Great Titchfield Street

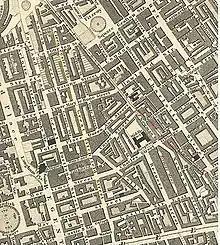
Great Titchfield Street was also named Cirencester Place on its northern stretch in Greenwoods' map of 1827

By the mid-19th century it was described as being in an area of "dirty shops and dingy private dwellings...where children never washed" (quote from Pevsner and Cherry, 1991, London 3: North West). However, in February 1900, F.S.Webster, rector of the All Souls Church, Langham Place described how "the locality east of Great Titchfield Street is rapidly changing. The old dwelling houses are being pulled down and large blocks containing small residential flats and business premises are being built in their place whose flats...are too expensive for working people" (quote from B Hanson, 1993, The Golden City Essays).